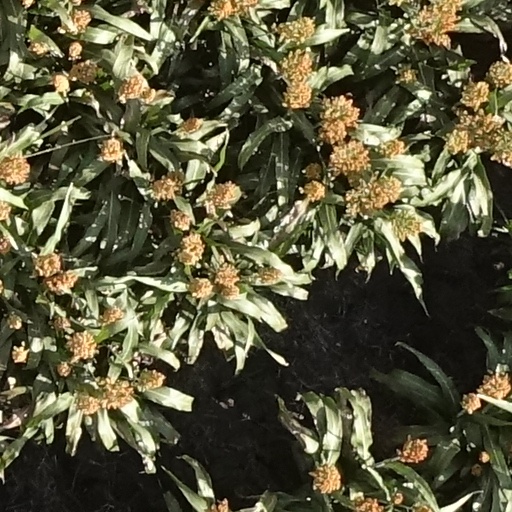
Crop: sorghum